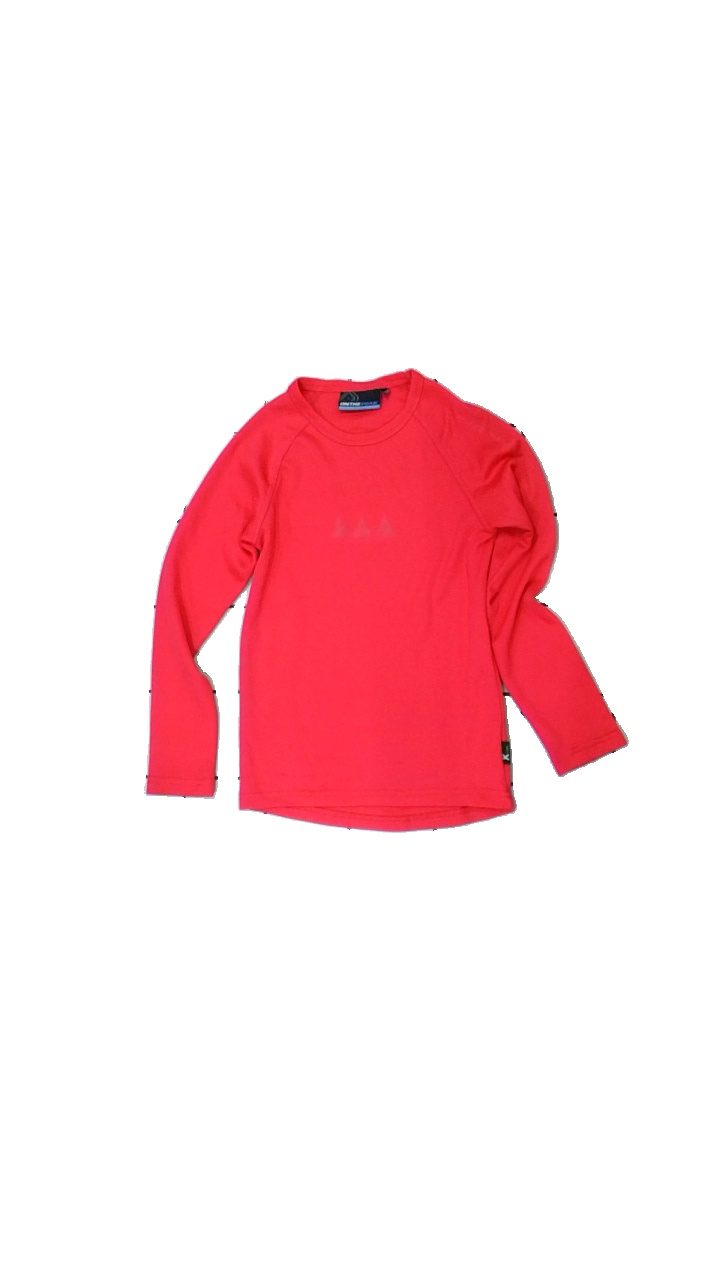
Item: Top (Children)
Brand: On The Peak
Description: rosa långärmad träningströja med lösa trådar som nästan gjort hål
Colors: Pink
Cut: Regular
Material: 100% polyester
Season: All
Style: Sports
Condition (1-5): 3
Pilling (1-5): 5
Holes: Minor
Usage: Export
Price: <50